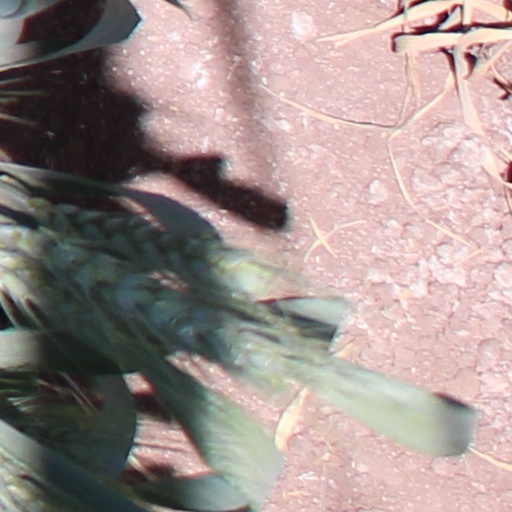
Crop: wheat